Pablo Álvarez (Argentine footballer)

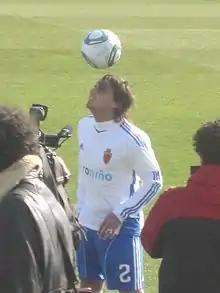
Álvarez with Zaragoza in 2012

Pablo Sebastián Álvarez Valeira (born 17 April 1984 in San Martín, Buenos Aires) is an Argentine former football player, who played as a defender. He also holds a Spanish passport in accordance with his descent.